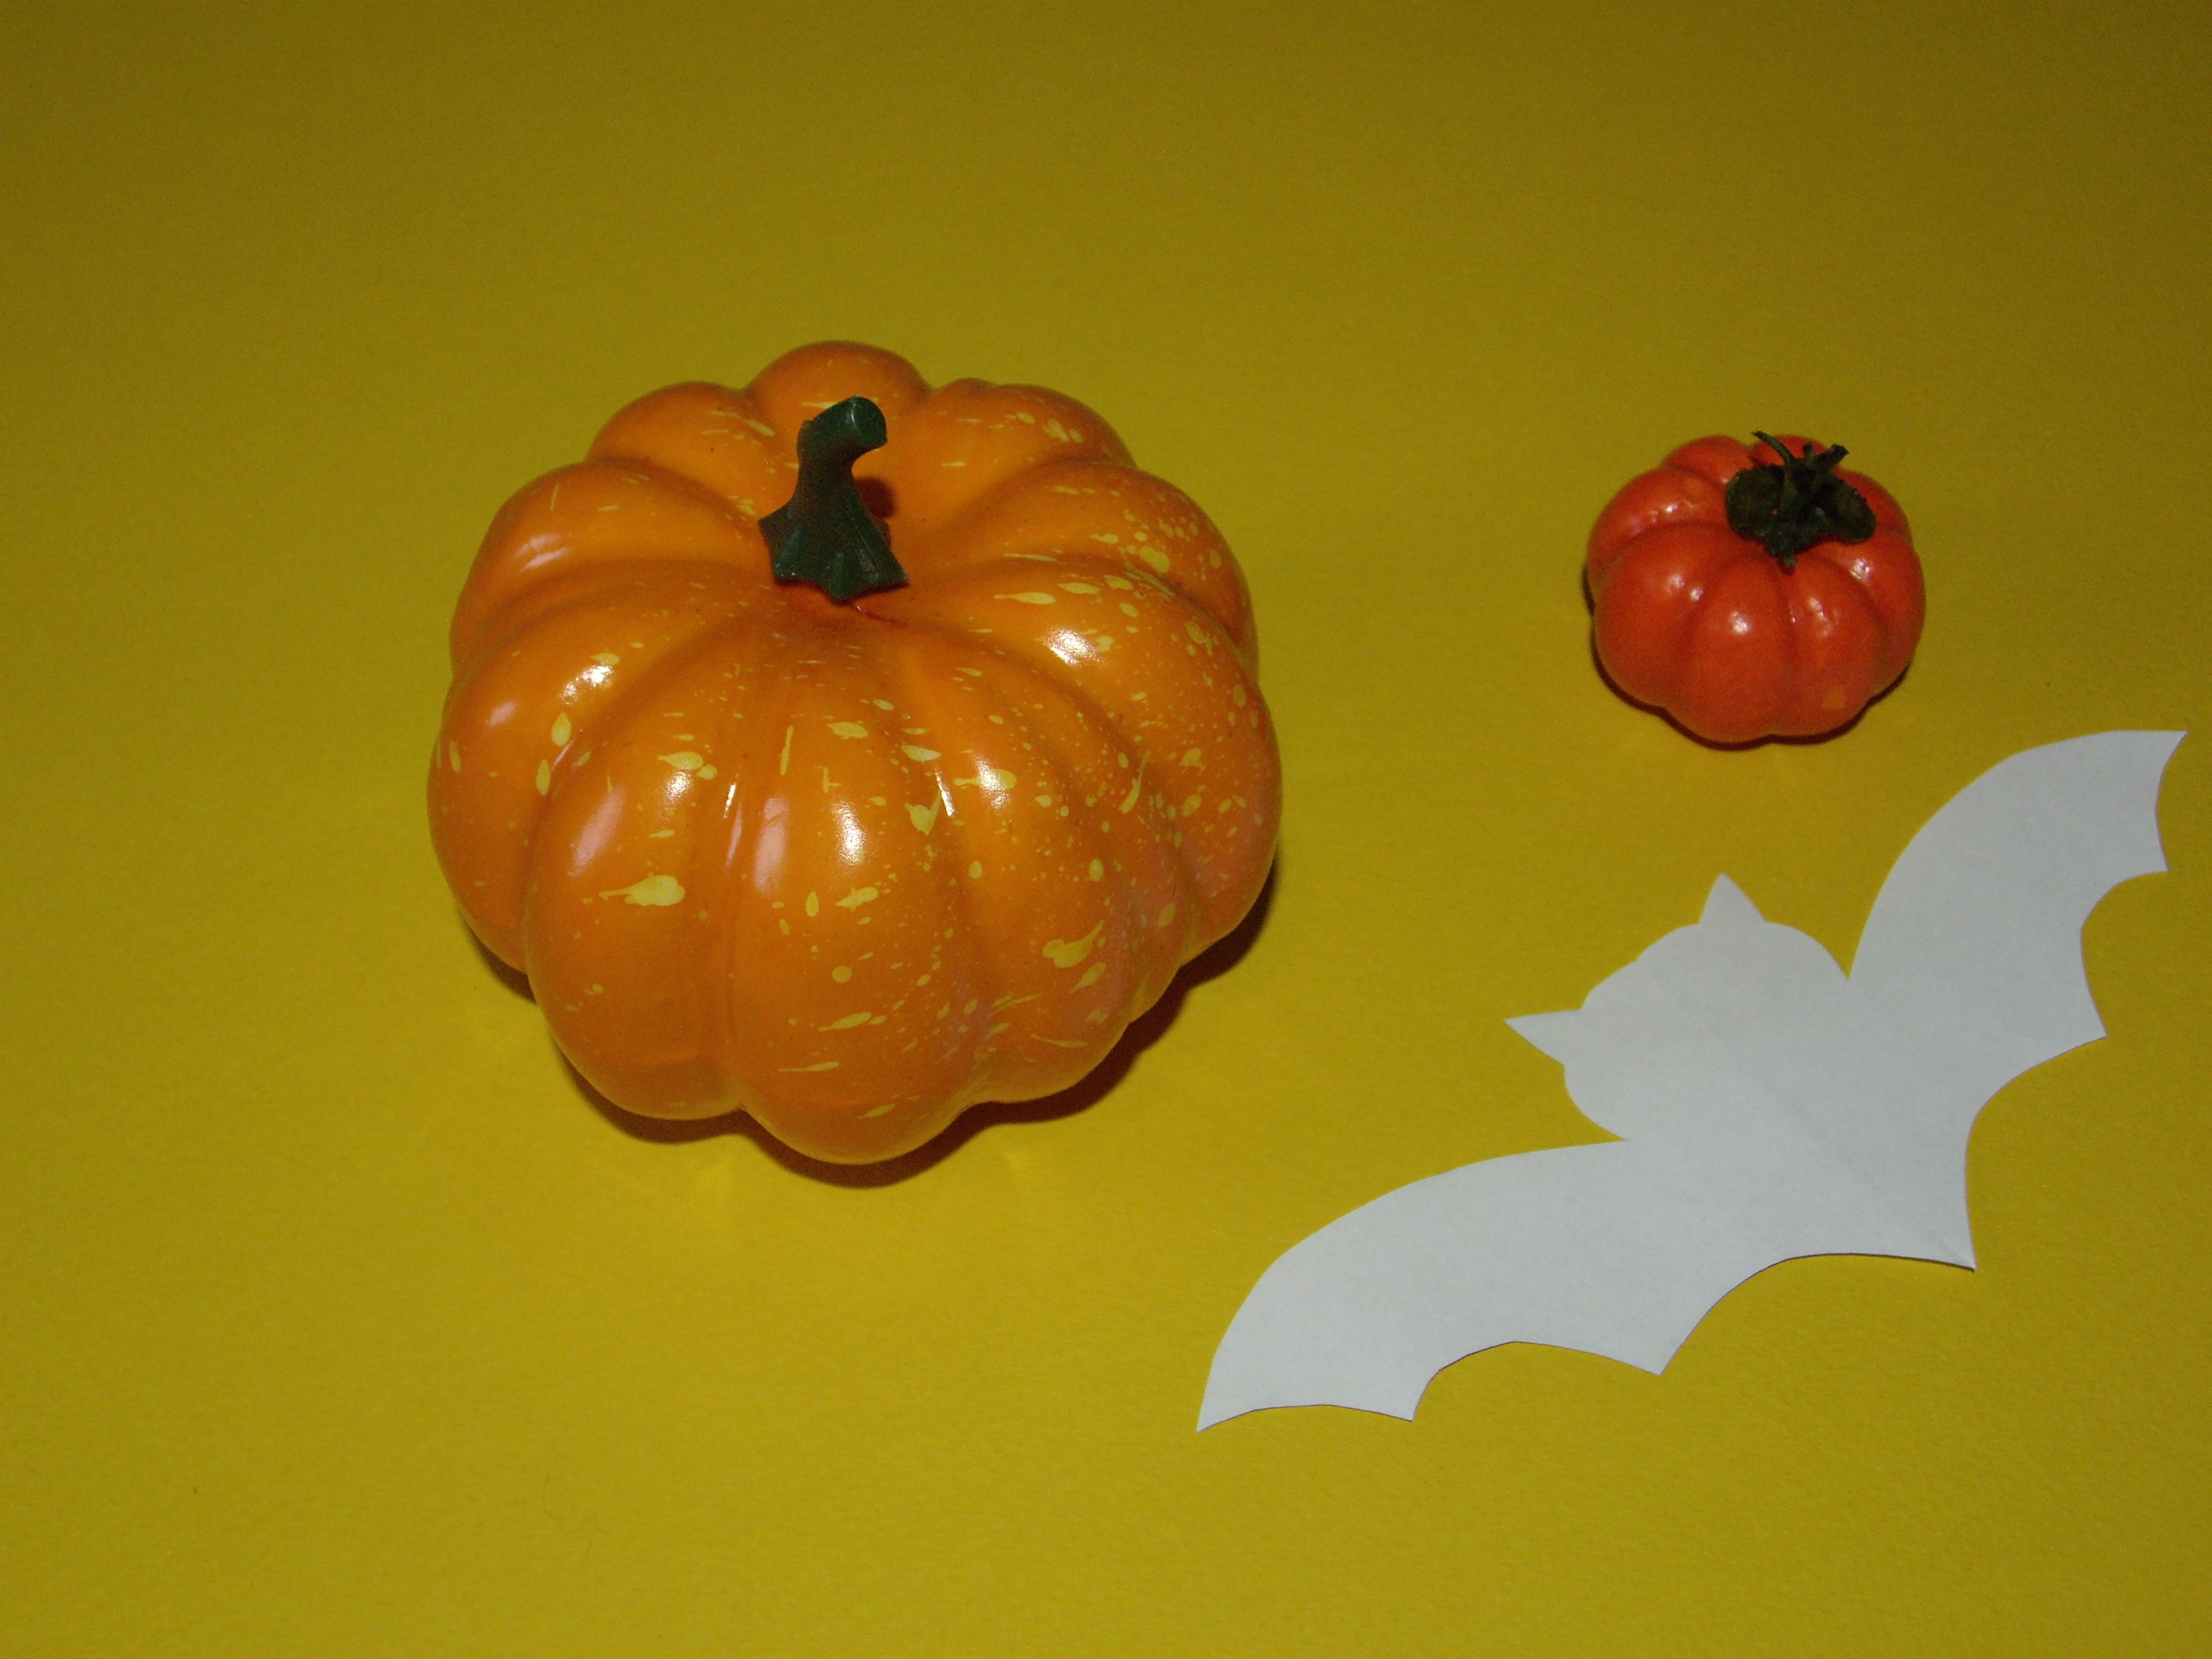
orange, ripe, fall, vegetable, seasonal, autumn, decorative, season, halloween, symbol, october, harvest, decoration, pumpkin, festive, nature, decor, yellow, background, traditional, celebration, natural, fresh, healthy, food, agriculture, raw, home, dark, face, plant, natural foods, calabaza, cucurbita, winter squash, wood, ingredient, squash, fruit, produce, staple food, creative arts, whole food, superfood, local food, art, gourd, cuisine, peach, recipe, still life photography, vegan nutrition, nightshade family, serveware, still life, seedless fruit, capsicum, carving, accessory fruit, font, cucumber, and melon family, flooring